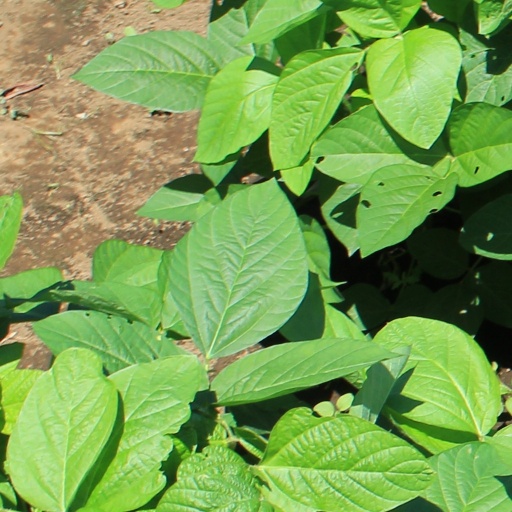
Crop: soybean